Francisco Jiménez de Cisneros

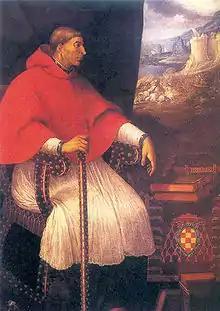
Cardinal Cisneros

He was born Gonzalo Jiménez de Cisneros in Torrelaguna in Castile in 1436, the son of "hidalgos" Alfonso Jiménez de Cisneros and wife María de la Torre, from the villa of Cisneros, Palencia. He studied in the Studium generale at Alcalá de Henares and also at Salamanca, where in 1456 he obtained a bachelor's degree in law. In 1459 he traveled to Rome to work as a consistorial advocate, where he attracted the notice of Pope Pius II. He returned to Spain in 1465 carrying an "executive" letter from the Pope giving him possession of the first vacant benefice. That turned out to be Uceda. However, Alfonso Carrillo de Acuña, the Archbishop of Toledo and Primate of Spain, refused to accept the letter, wishing instead to bestow the benefice upon one of his own followers. When Cisneros insisted, he was thrown in prison, first at Uceda and afterwards in the fortress of Santorcaz. For six years, Cisneros held out for his claim, free to leave at any time if he would give it up, but at length in 1480 Carrillo relented at Cisneros' strength of conviction and gave him a benefice. Fearing further reprisals, Cisneros traded it almost at once for a chaplaincy at Sigüenza, under Cardinal Pedro González de Mendoza, the bishop of Sigüenza, who shortly after appointed him vicar general of his diocese.